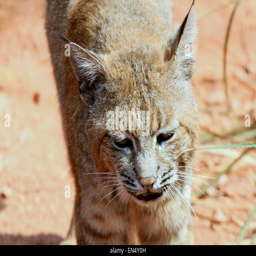
close - up of a male bobcat